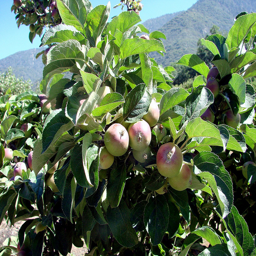
A peach tree with several ripe peaches in a field.
Fruits grow on the branches of tree with leaves.
A group of apples on a tree in an orchard.
A number of peach trees on a sunny day.
Some fruit that is growing on a tree.